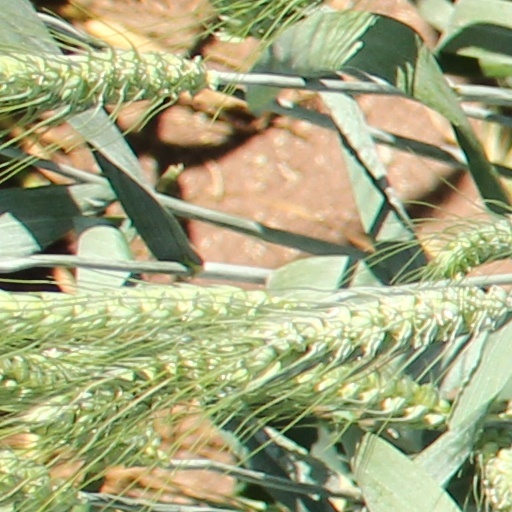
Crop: wheat